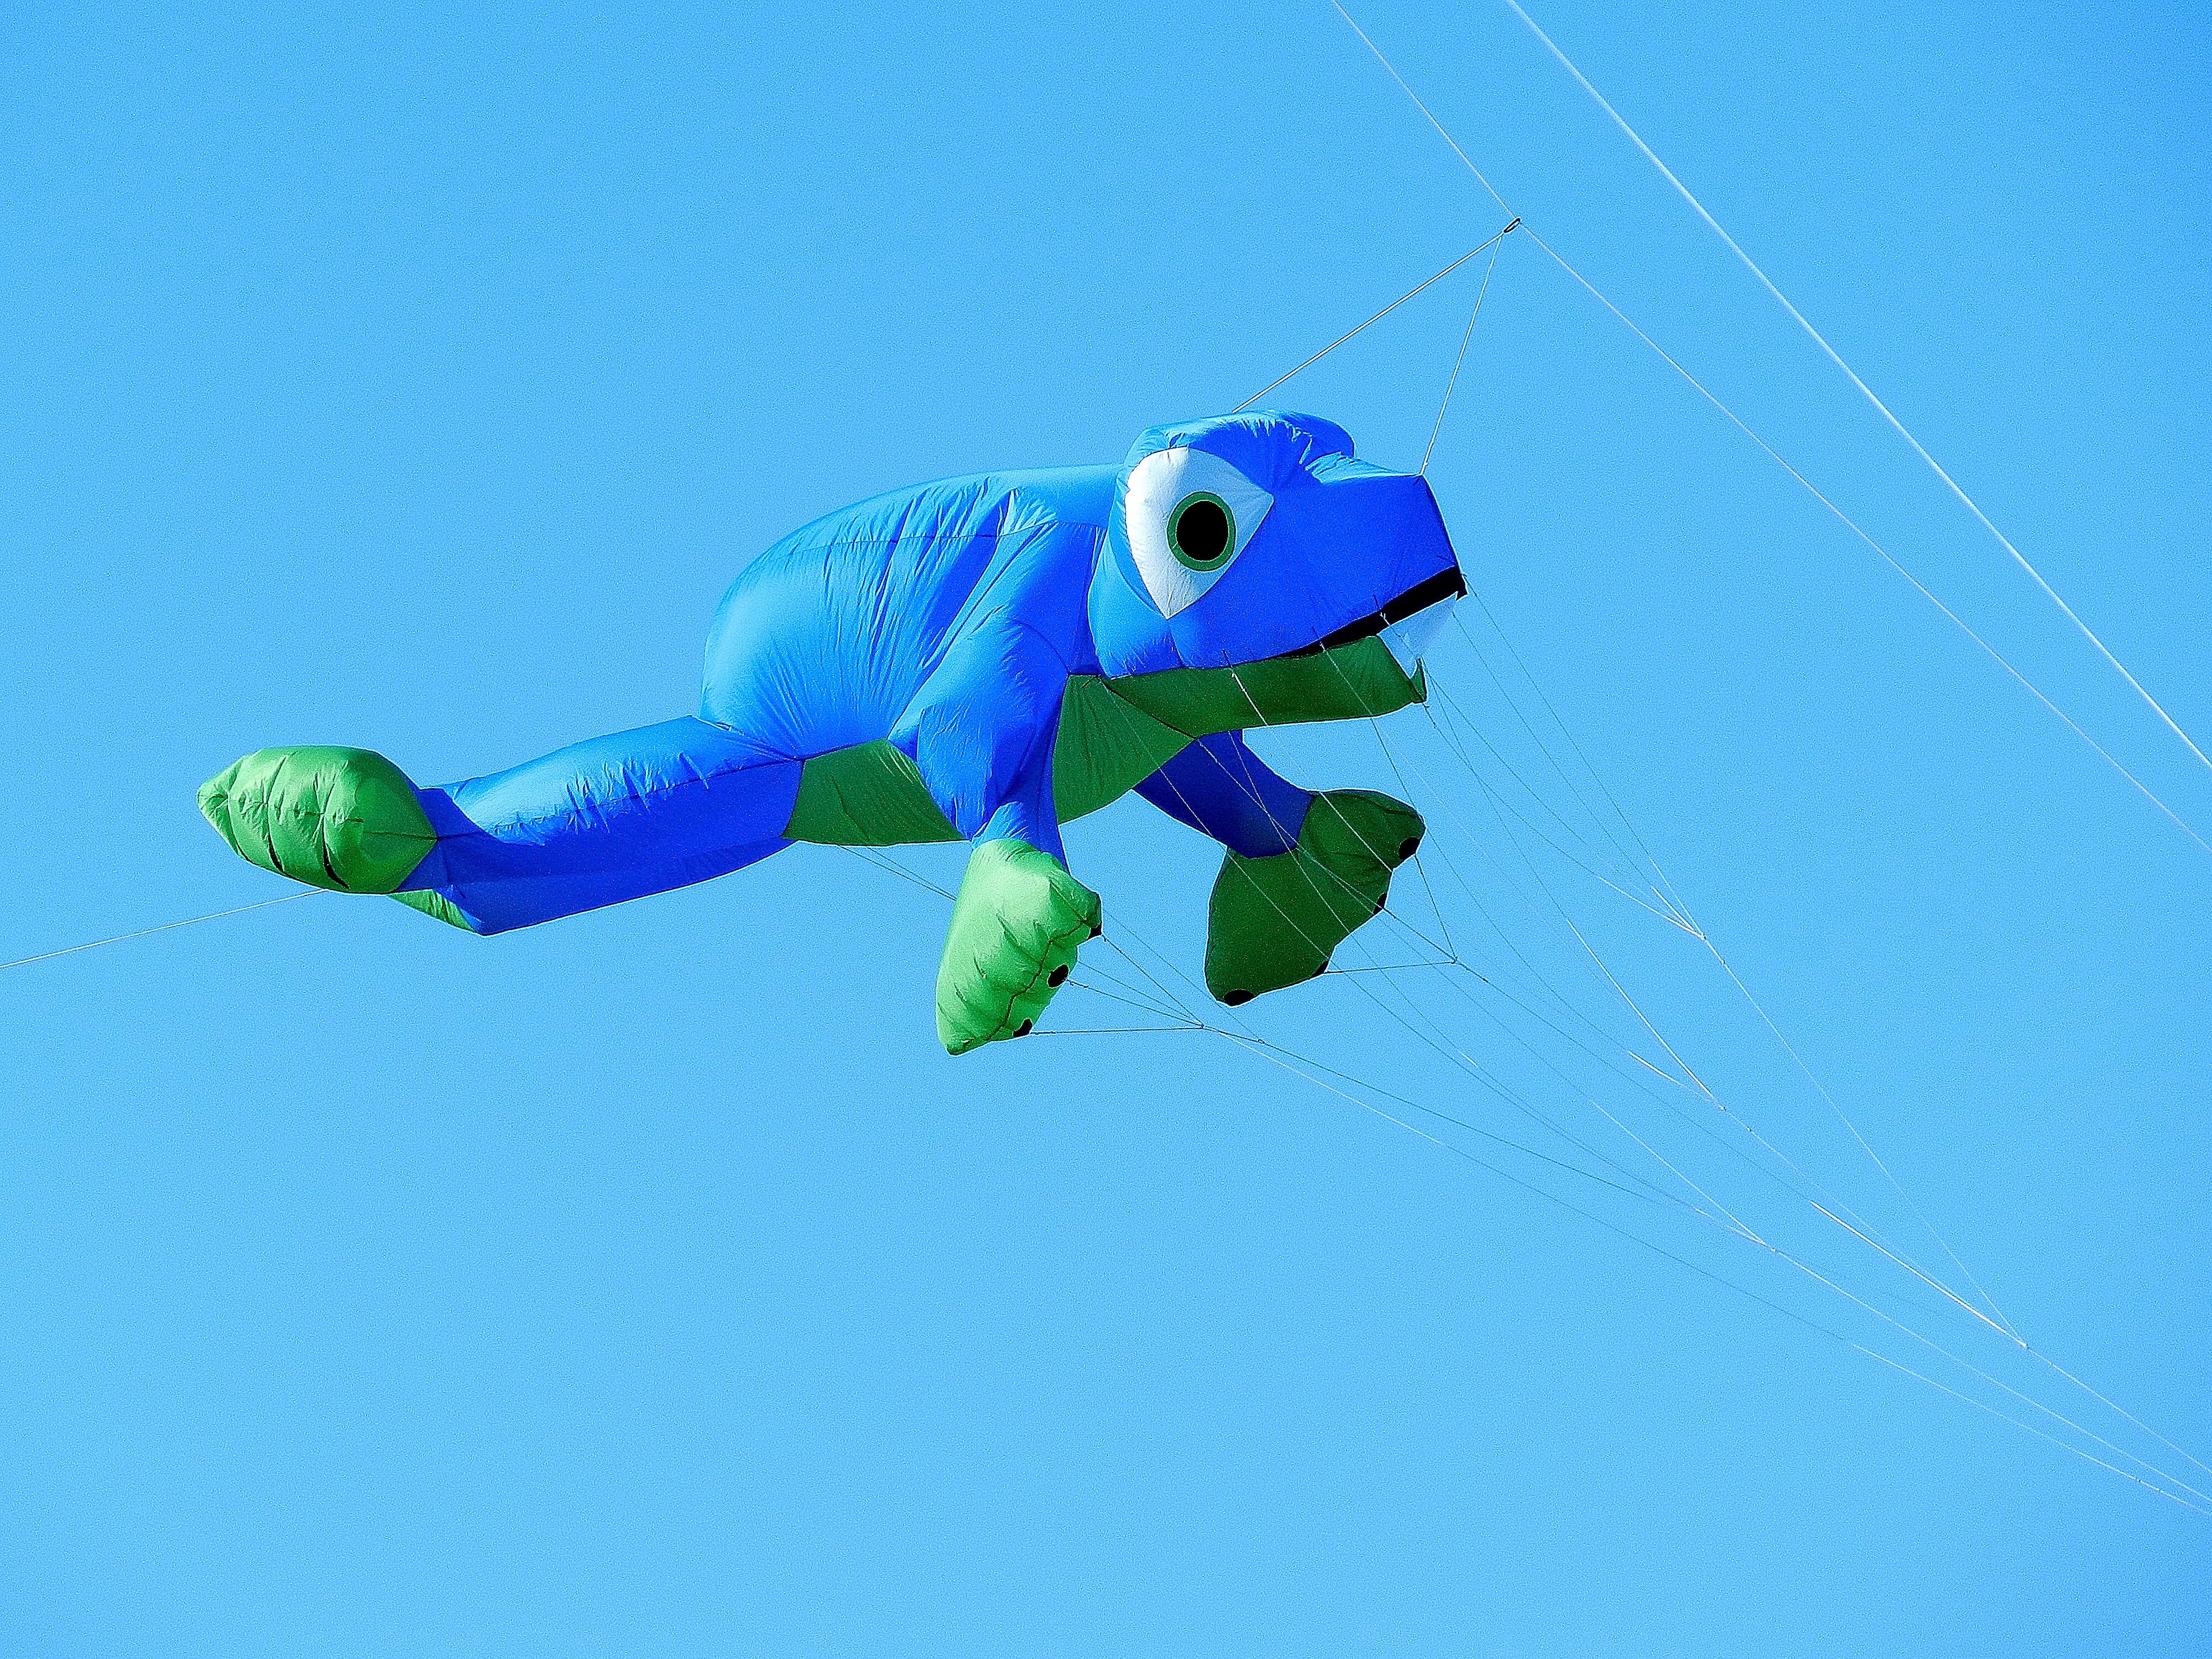
sky, balloon, fly, blue, frog, extreme sport, toy, parachute, sports, dragons, windsports, kite sports